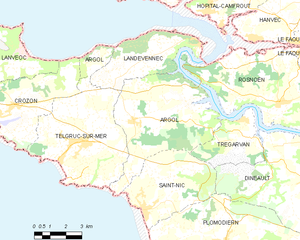
Argol [aʁgɔl] est une commune française, située dans le département du Finistère en région Bretagne, à l'entrée de la presqu'île de Crozon.